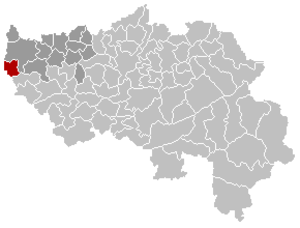
Carte indiquant la localisation de la commune de Wasseiges dans la Province de Liège.